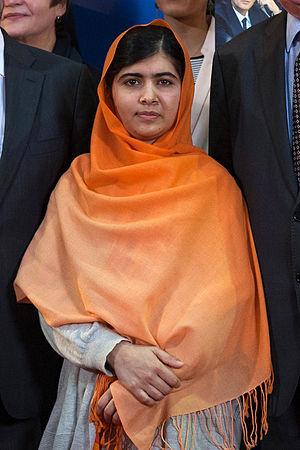
Photo de famille lors de la remise du 25e prix Sakharov à à Malala Yousafzai Strasbourg 20 novembre 2013
Malala Yousafzai ou Malala Yousufzai est une militante pakistanaise des droits des femmes, née le 12 juillet 1997 à Mingora, dans la province de Khyber Pakhtunkhwa, où elle s'est opposée aux talibans qui tentaient d'interdire la scolarisation des filles.